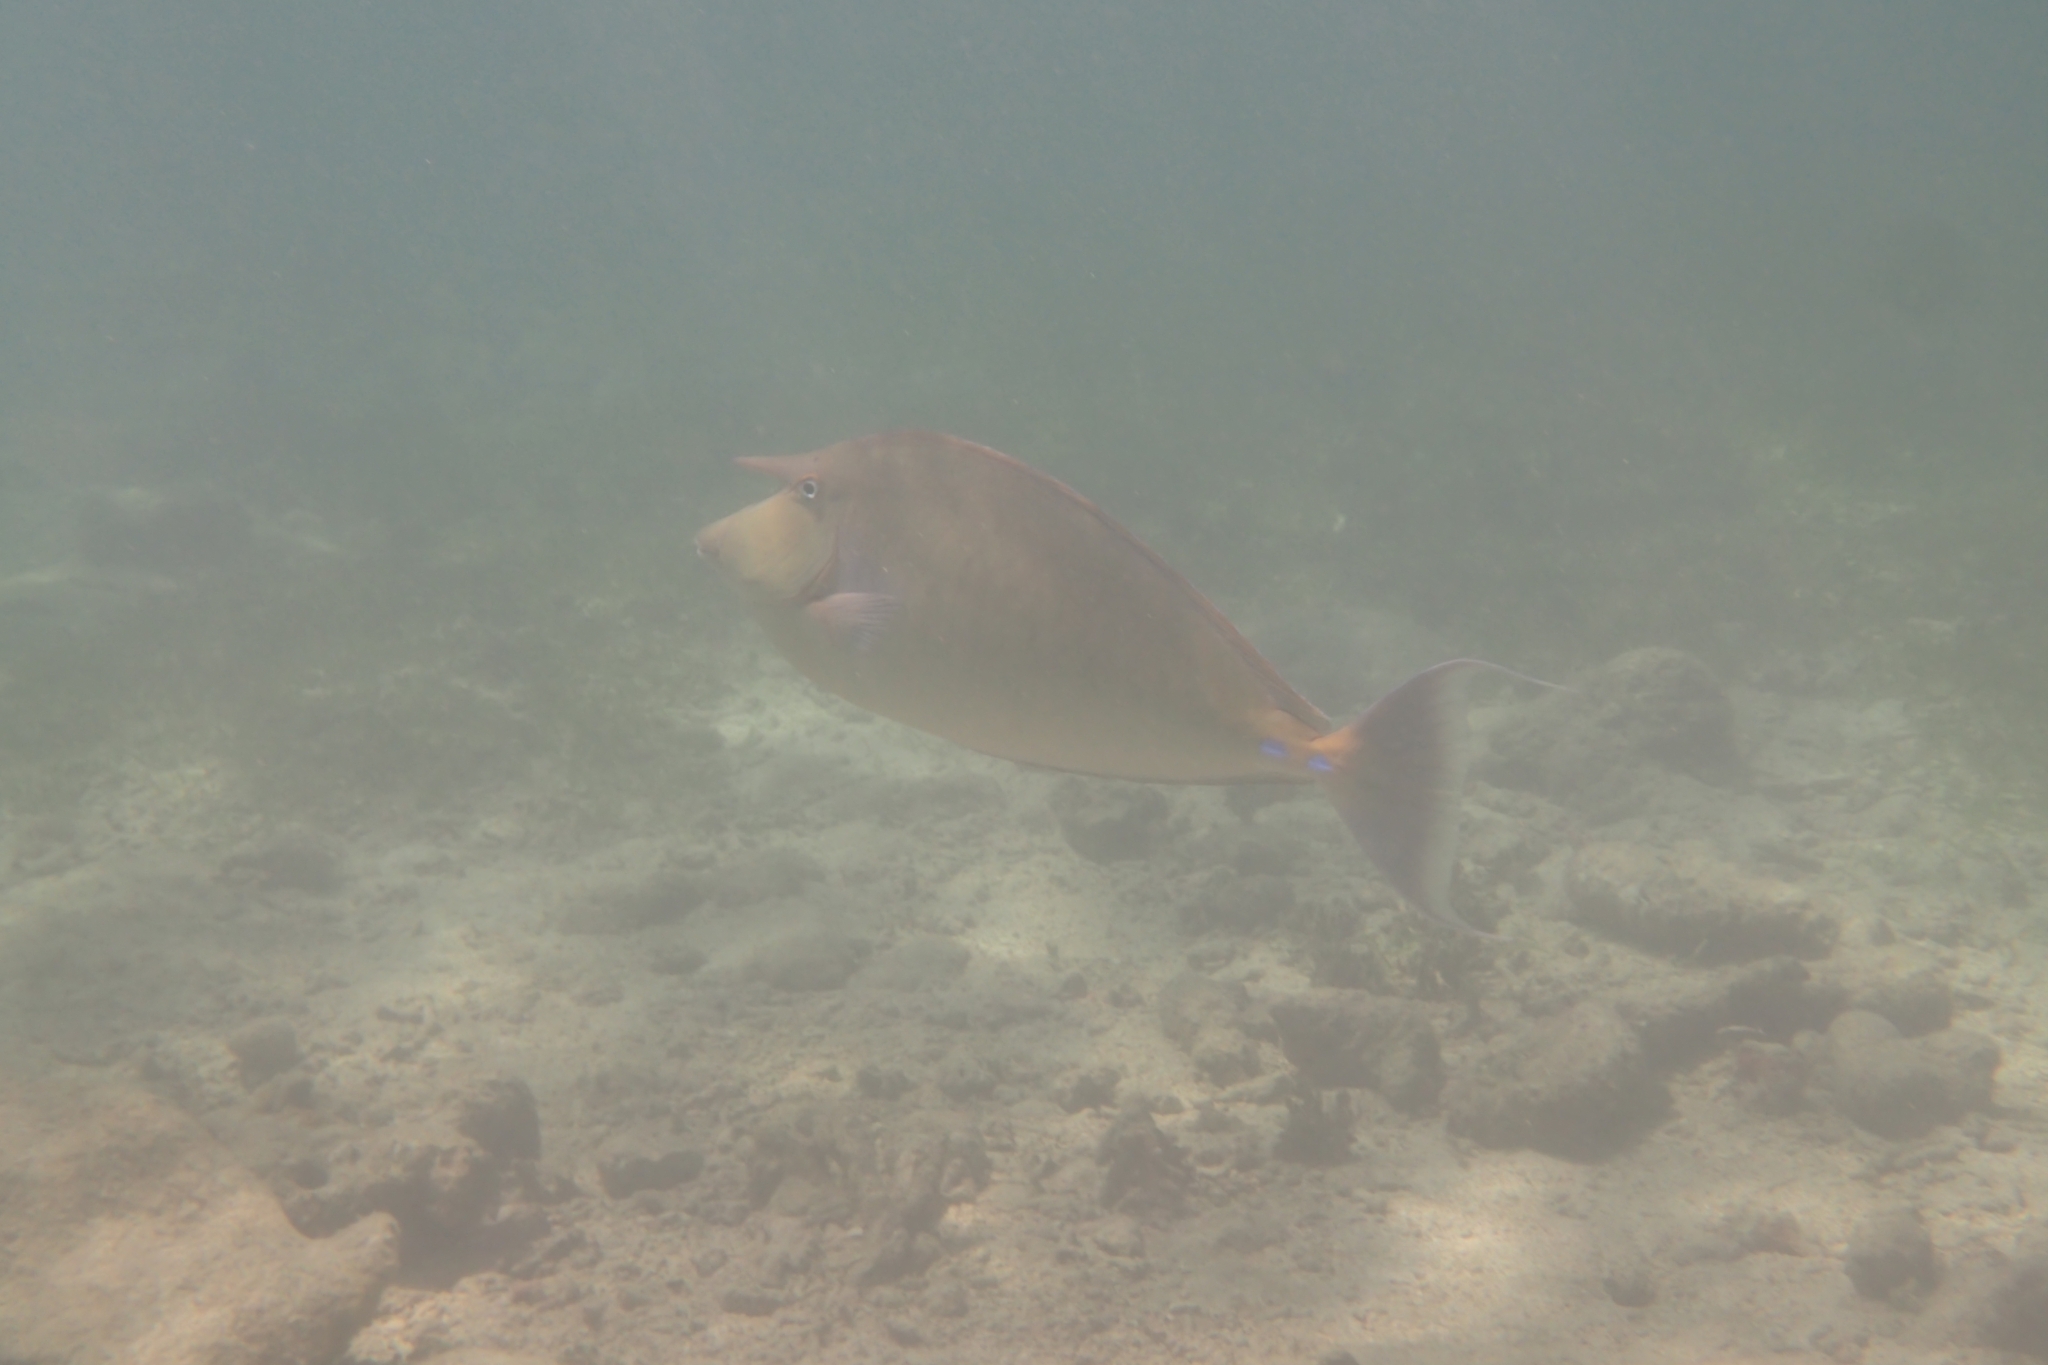
Naso unicornis (Bluespine Unicornfish)